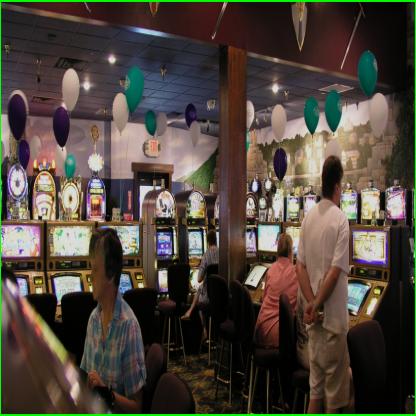
Scene: Indoor